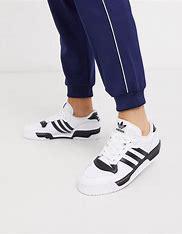
Brand: adidas
Model: originals Adidas Originals Rivalry